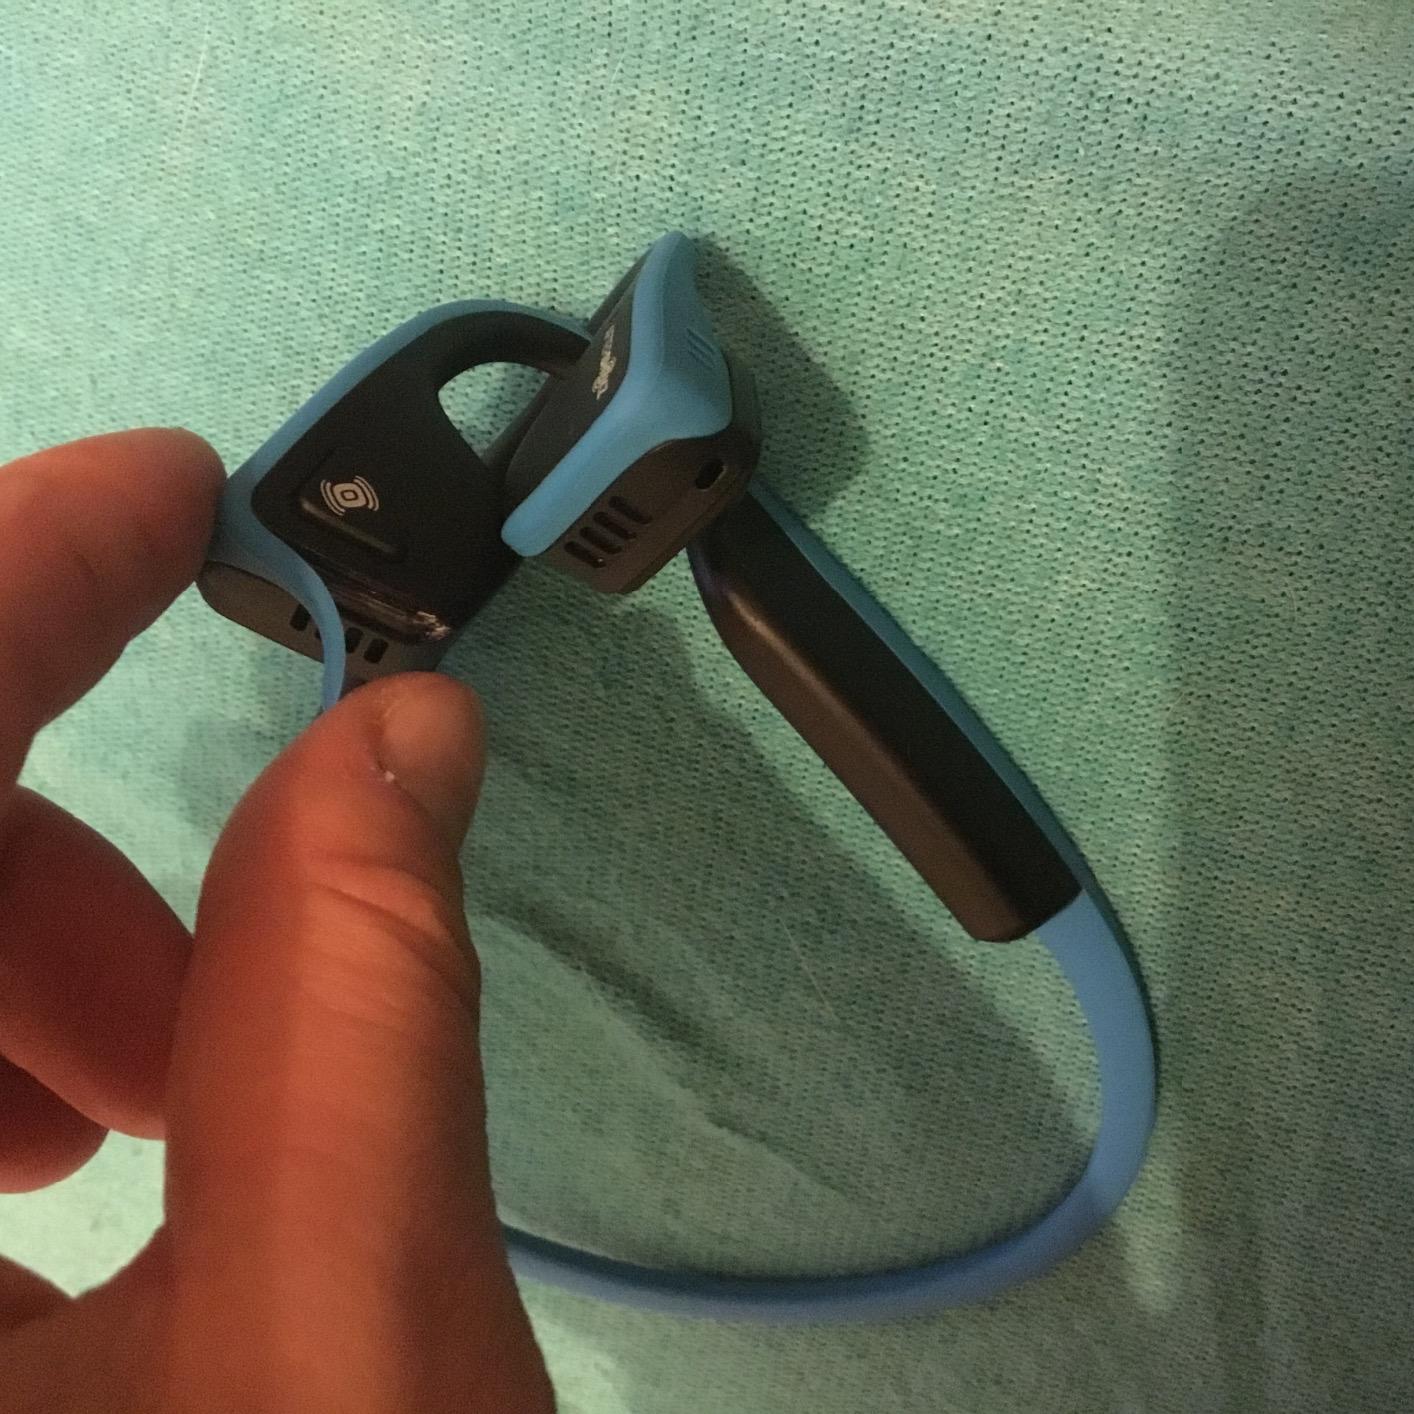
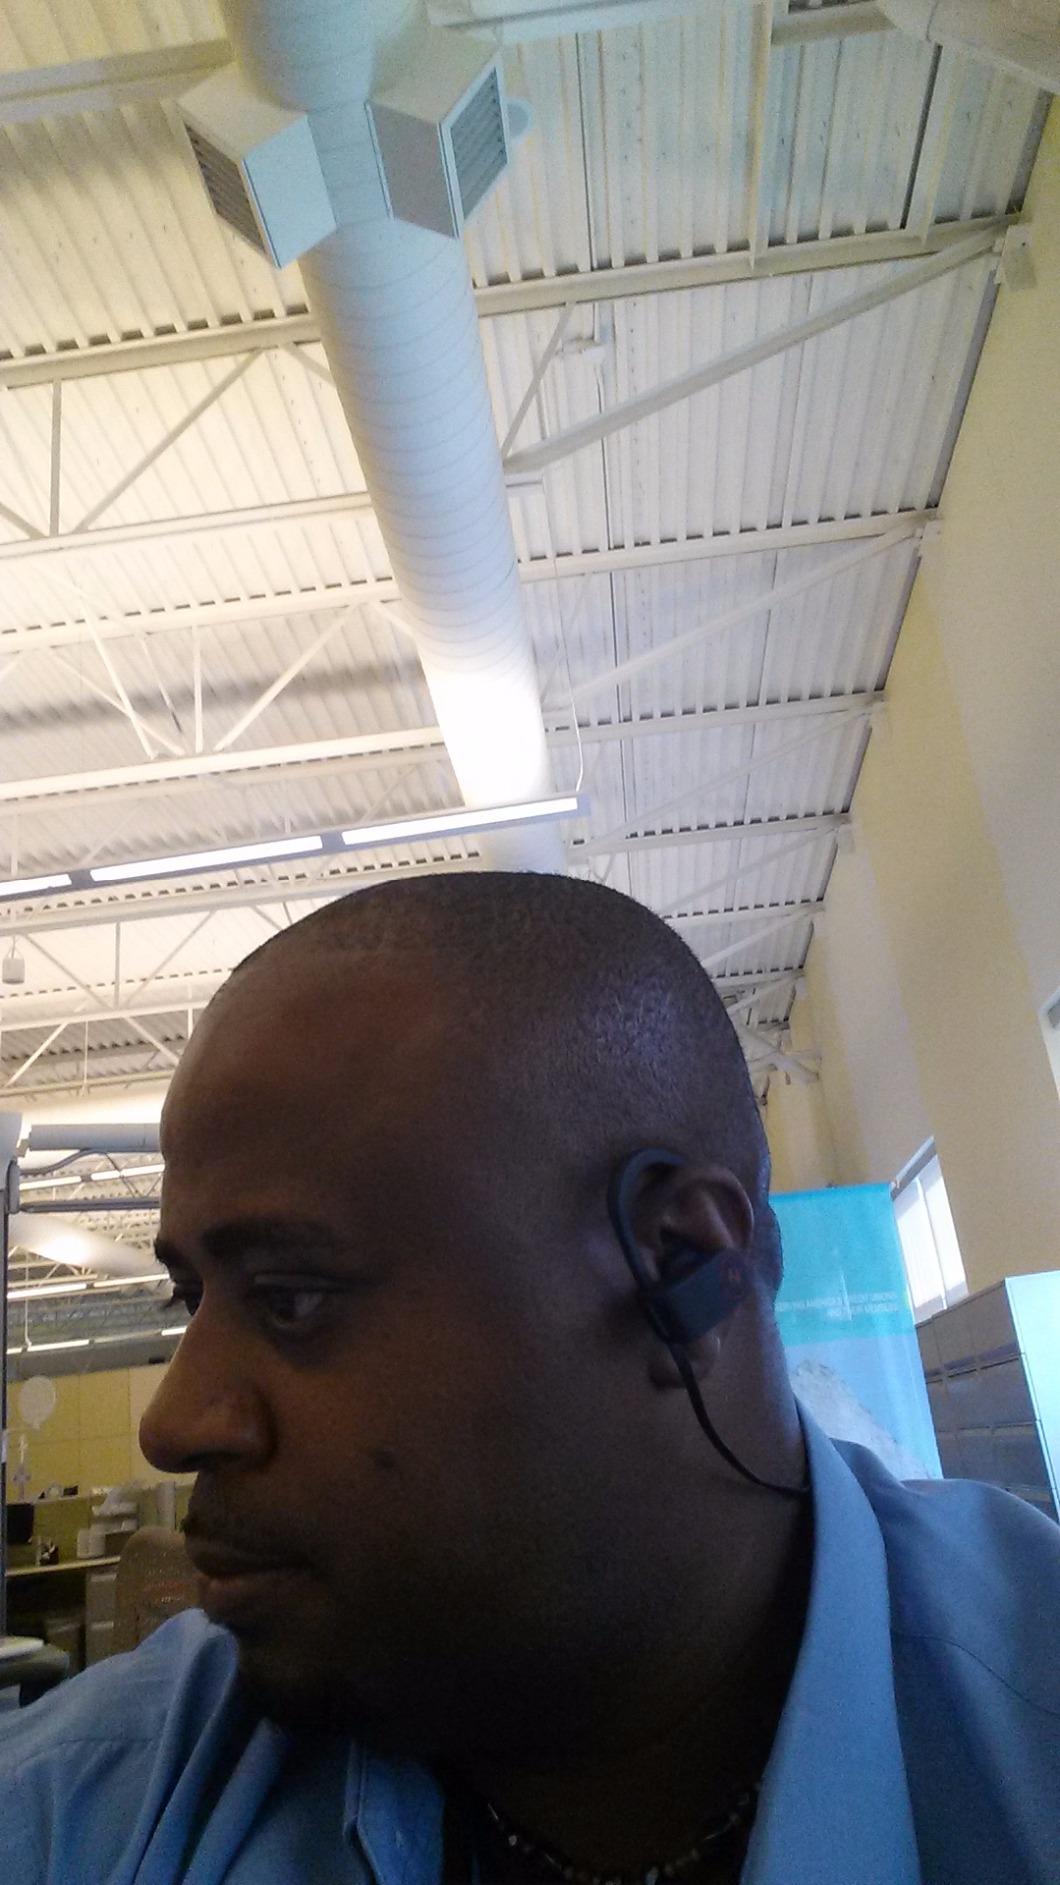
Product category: headphones
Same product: no